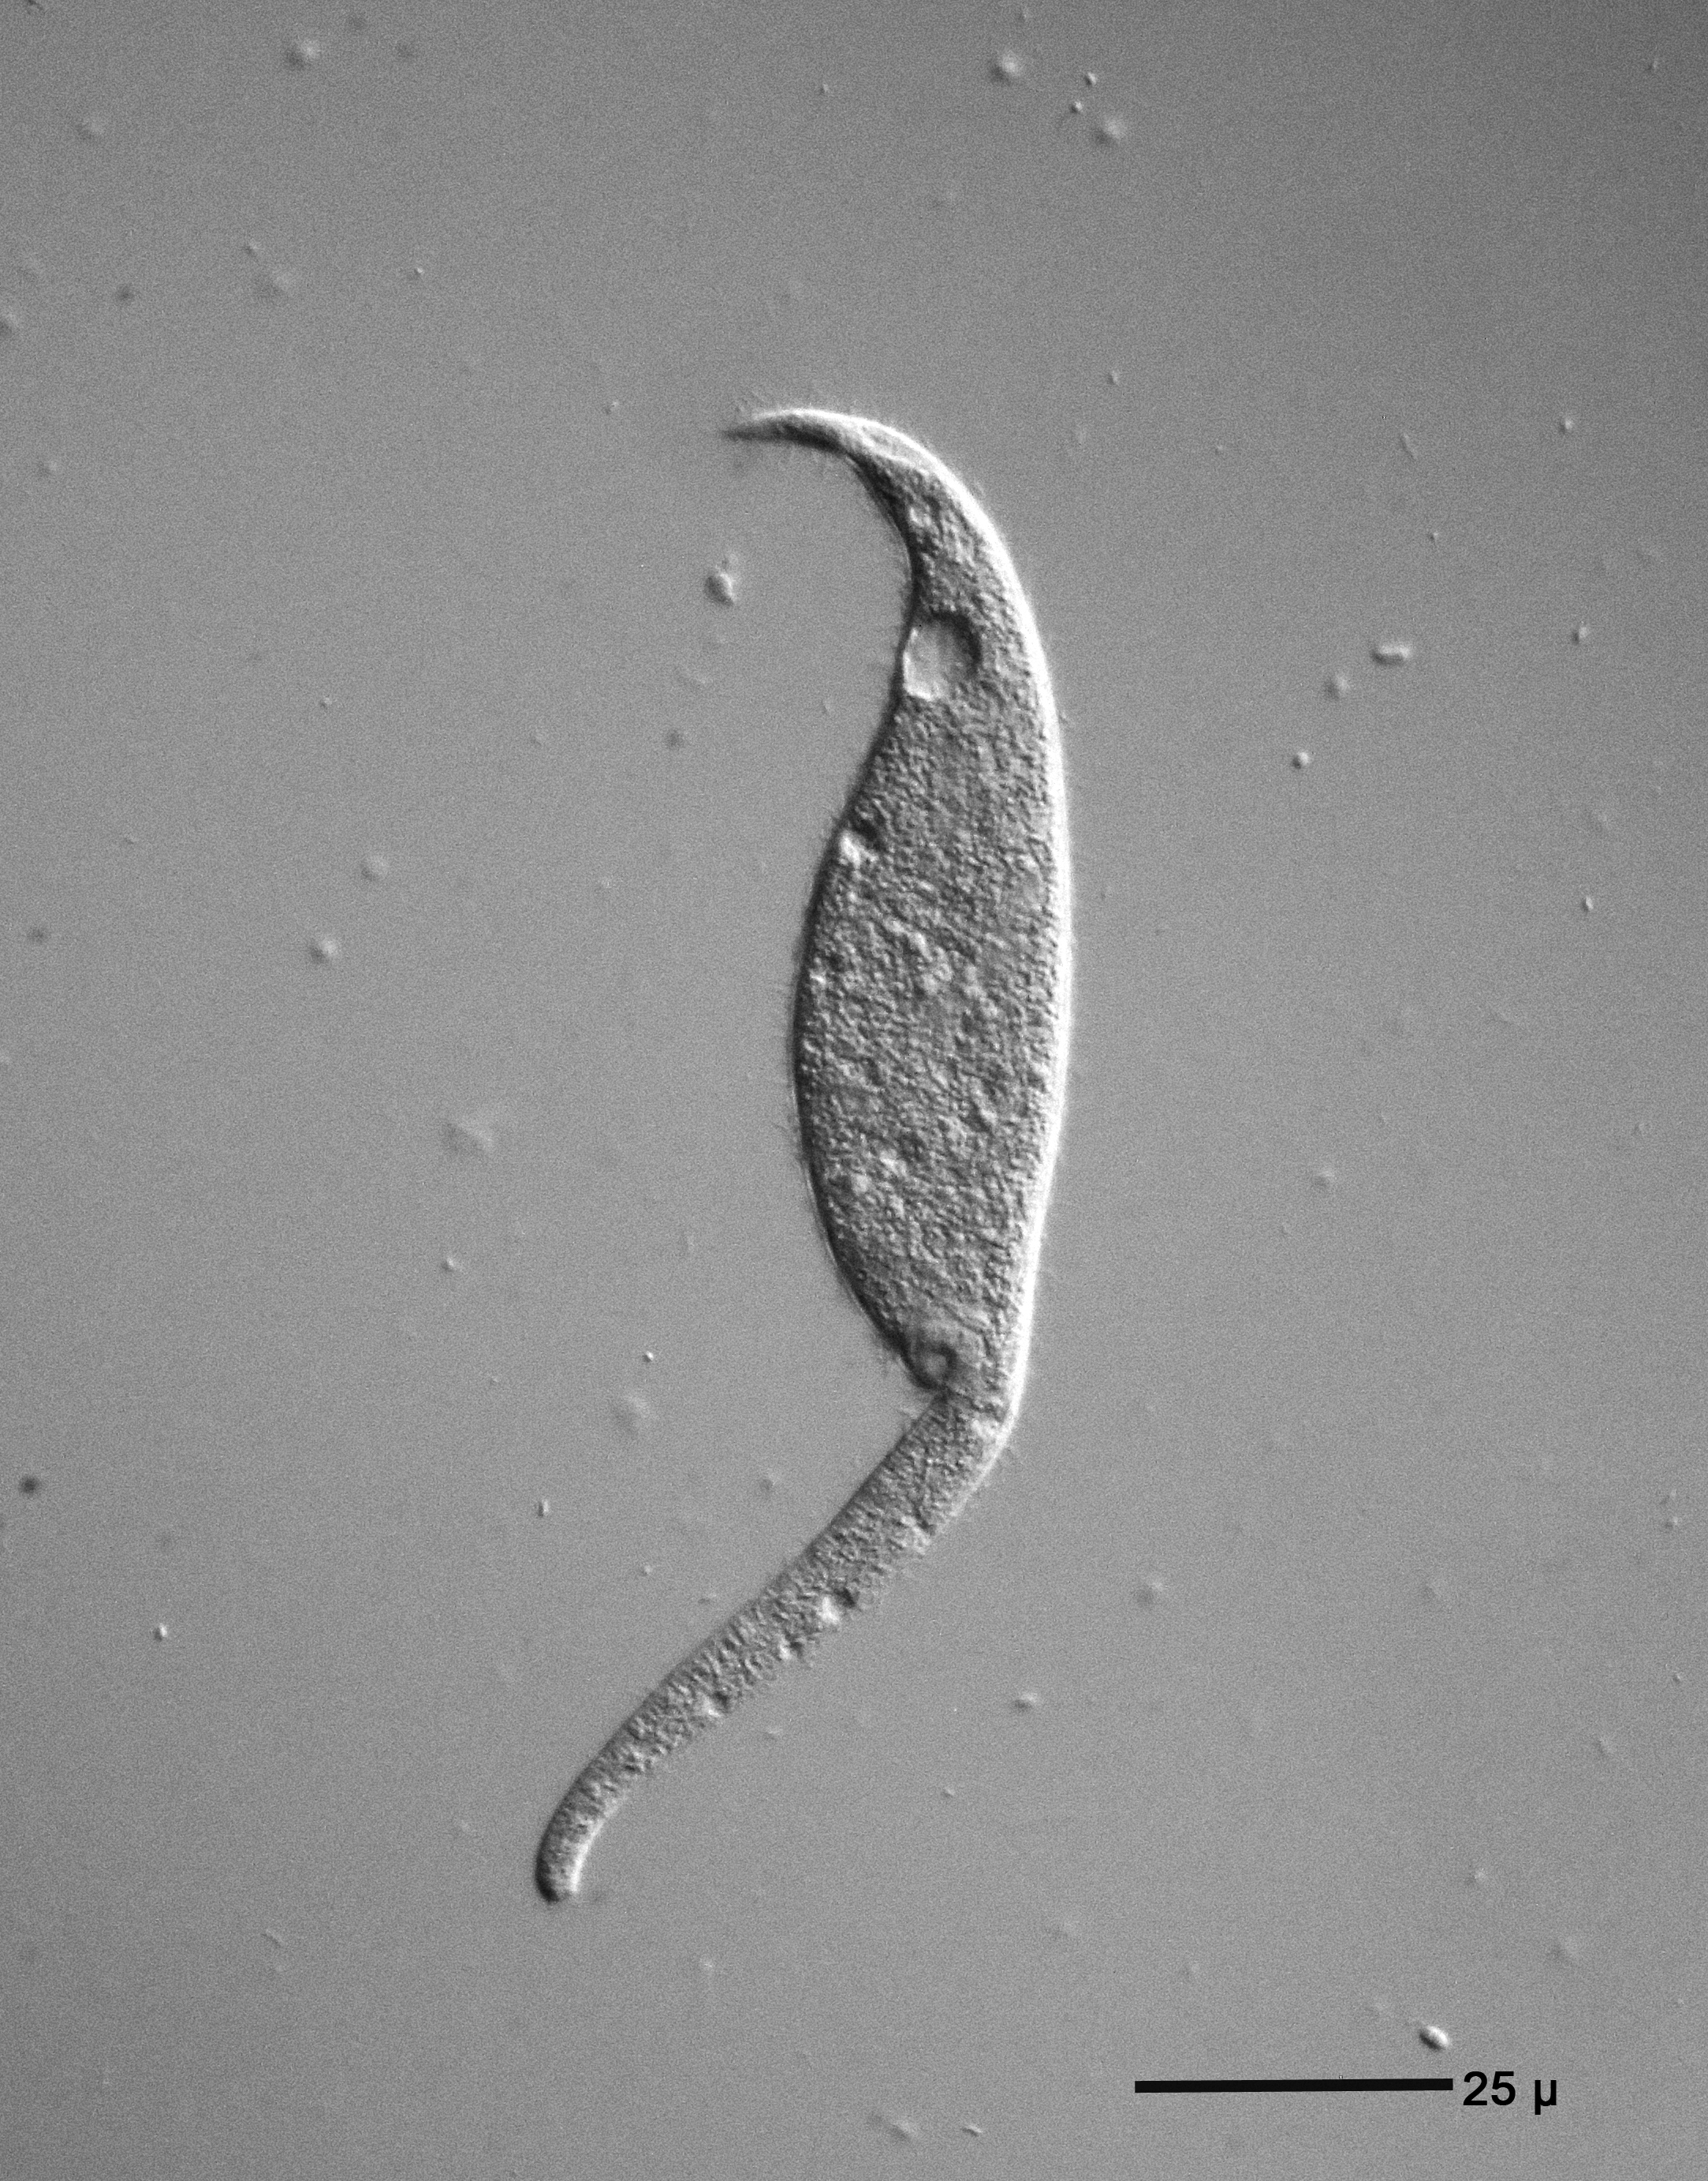
wing, black and white, leaf, micro, monochrome, bw, blackandwhite, blackwhite, noir, mikro, sw, schwarzweiss, schwarzweis, protist, protisten, einzeller, protozoa, protozoen, protozoe, plankton, mikroskop, mikrofotografie, mikrofoto, microscop, microphotography, einfarbig, twartwit, ciliaten, ciliat, wimperntierchen, infusorien, unicelluar, dic, mikrobe, monochrome photography